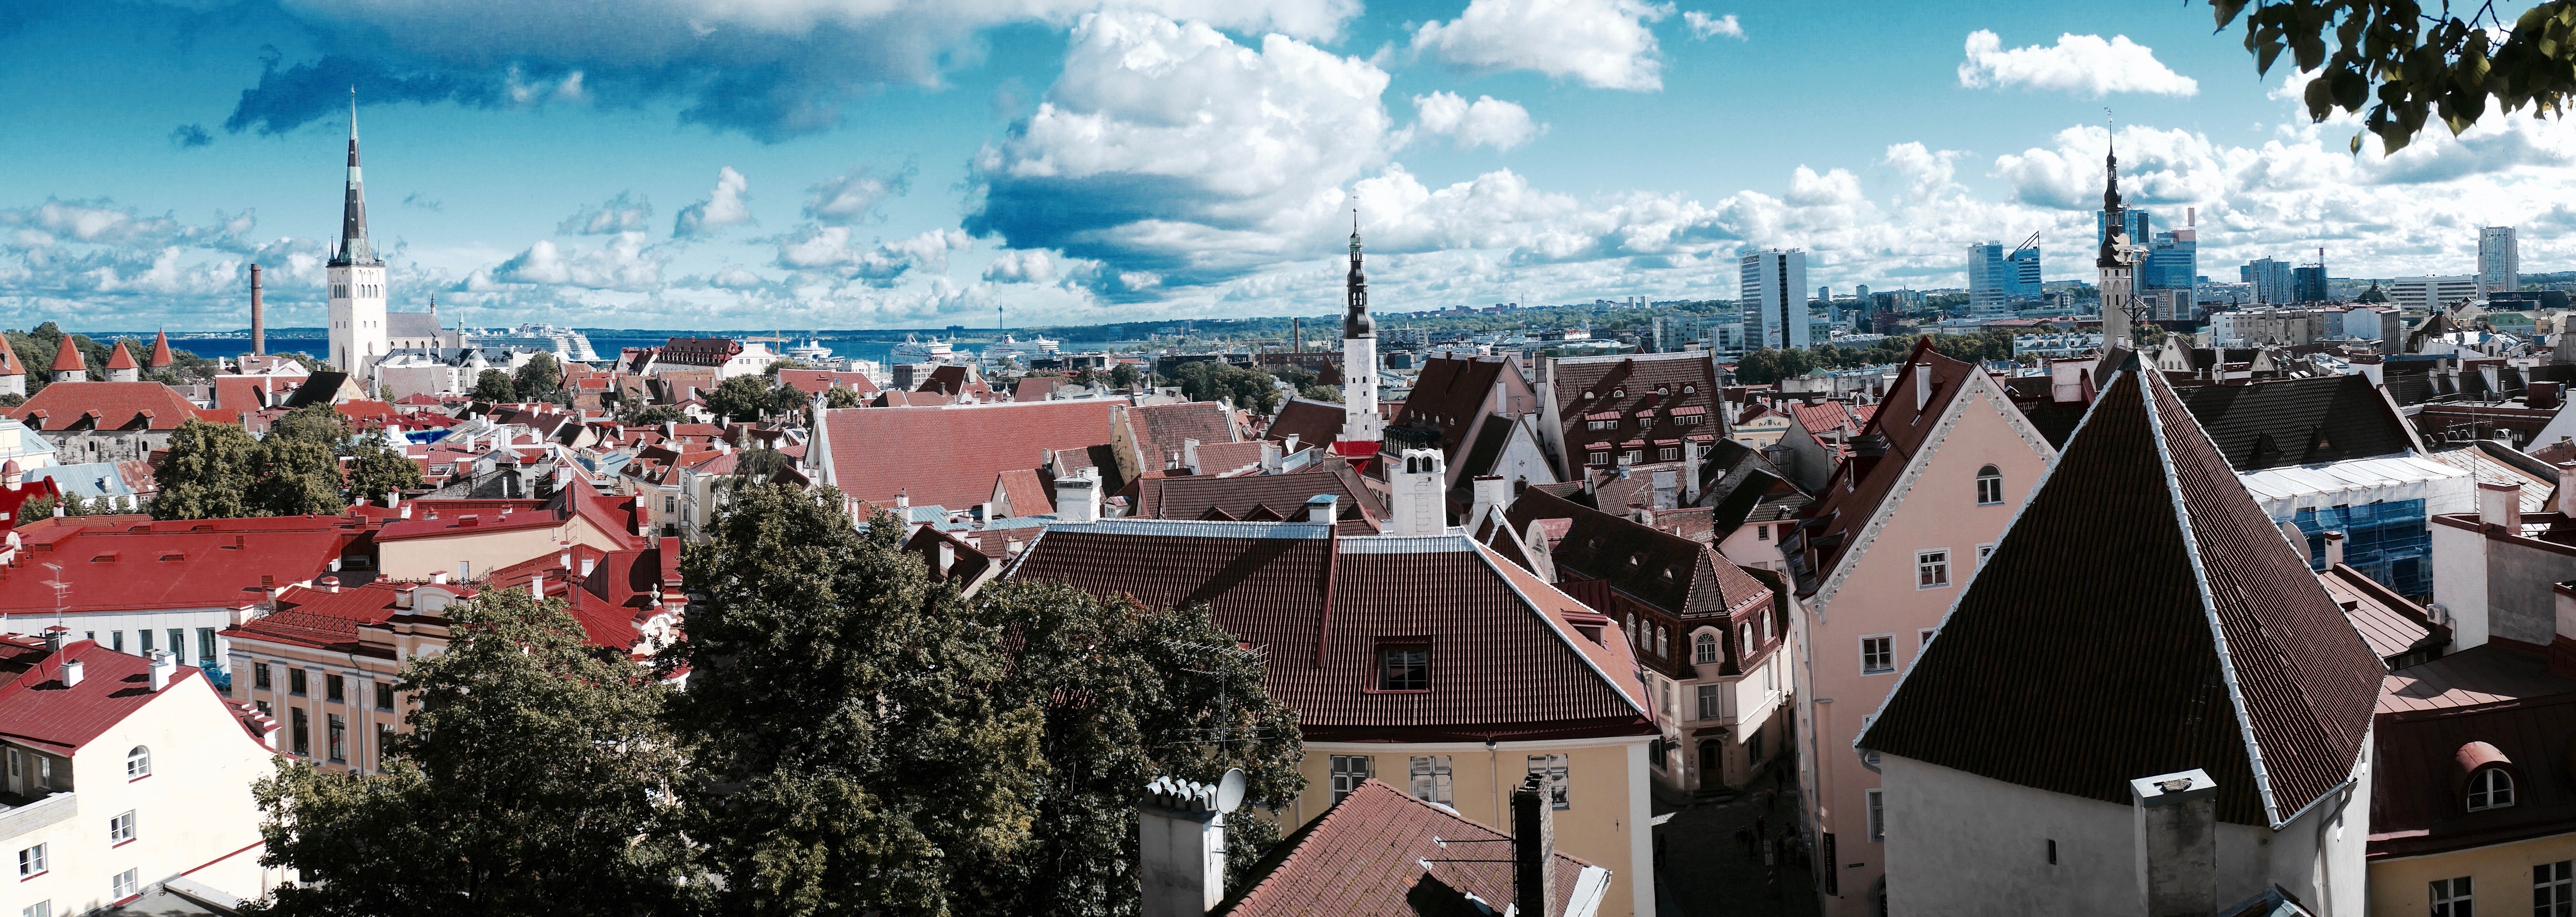
skyline, photography, town, city, skyscraper, crowd, cityscape, panorama, downtown, tourism, resort, homes, estonia, roofs, tallinn, baltic states, human settlement